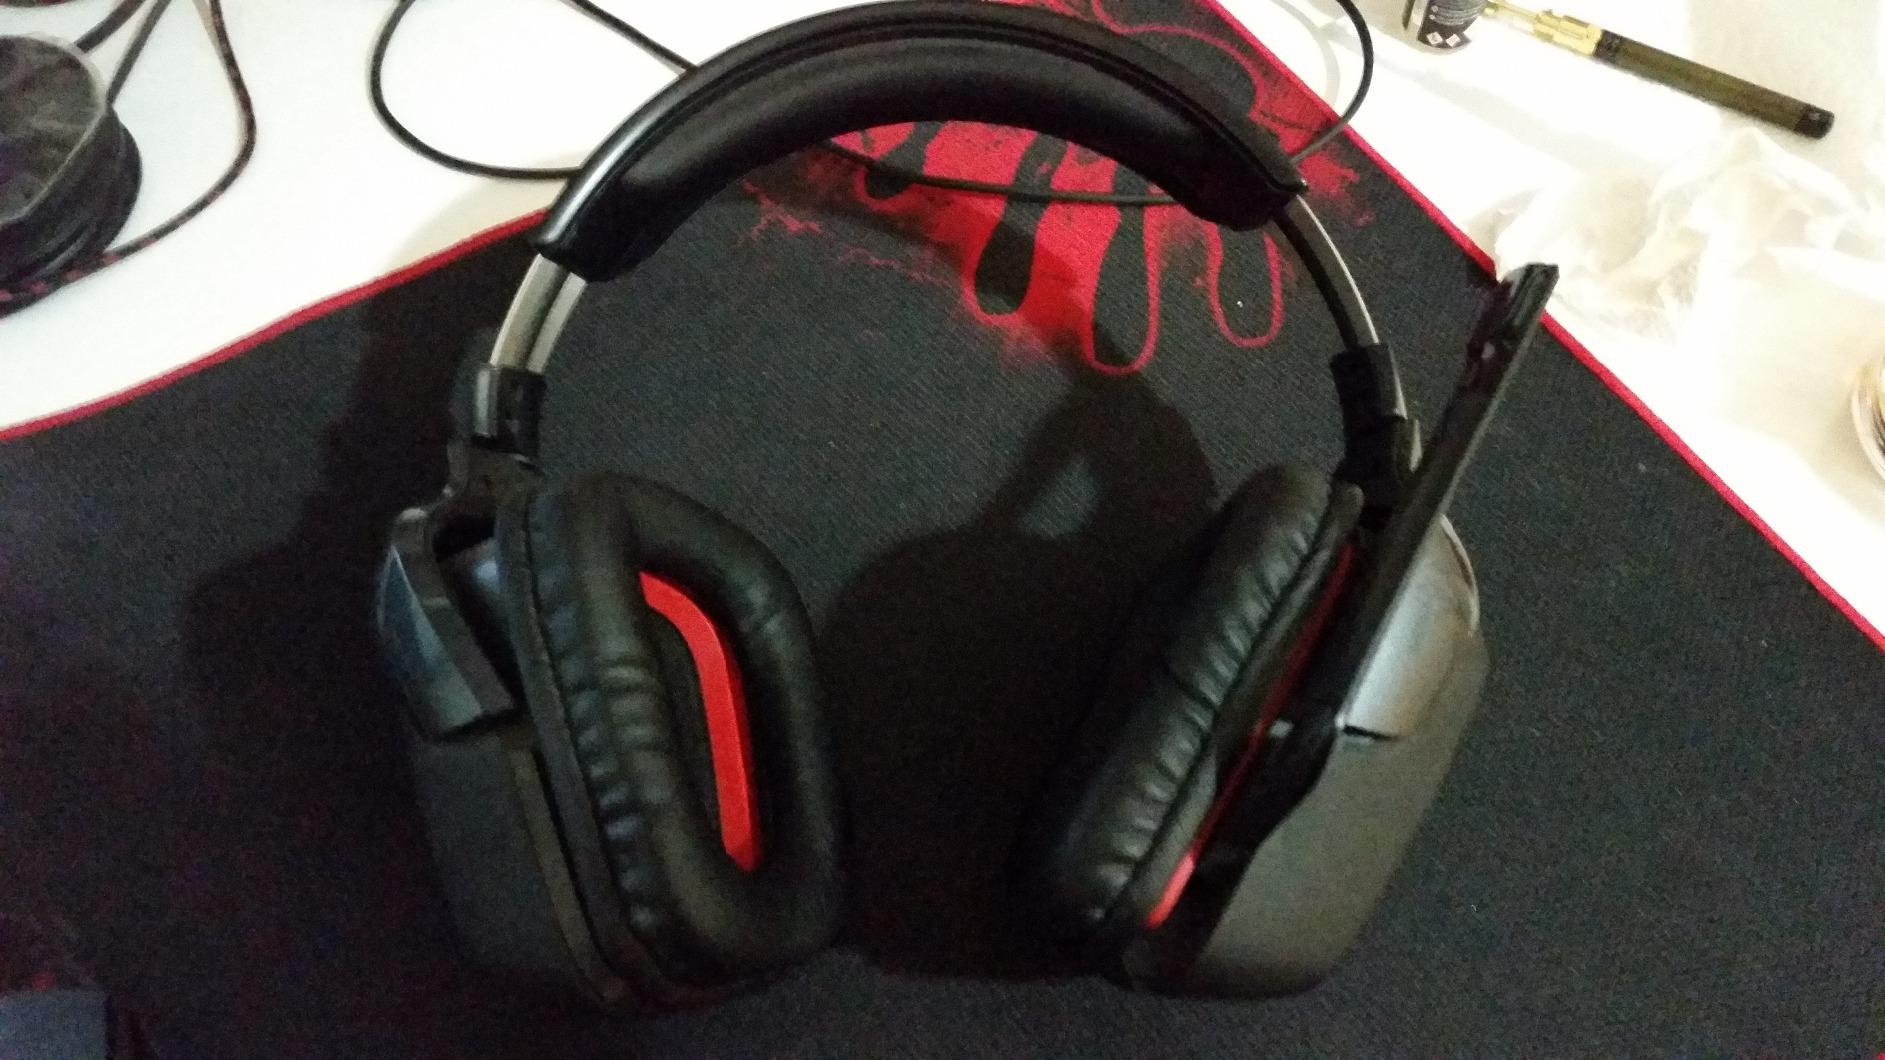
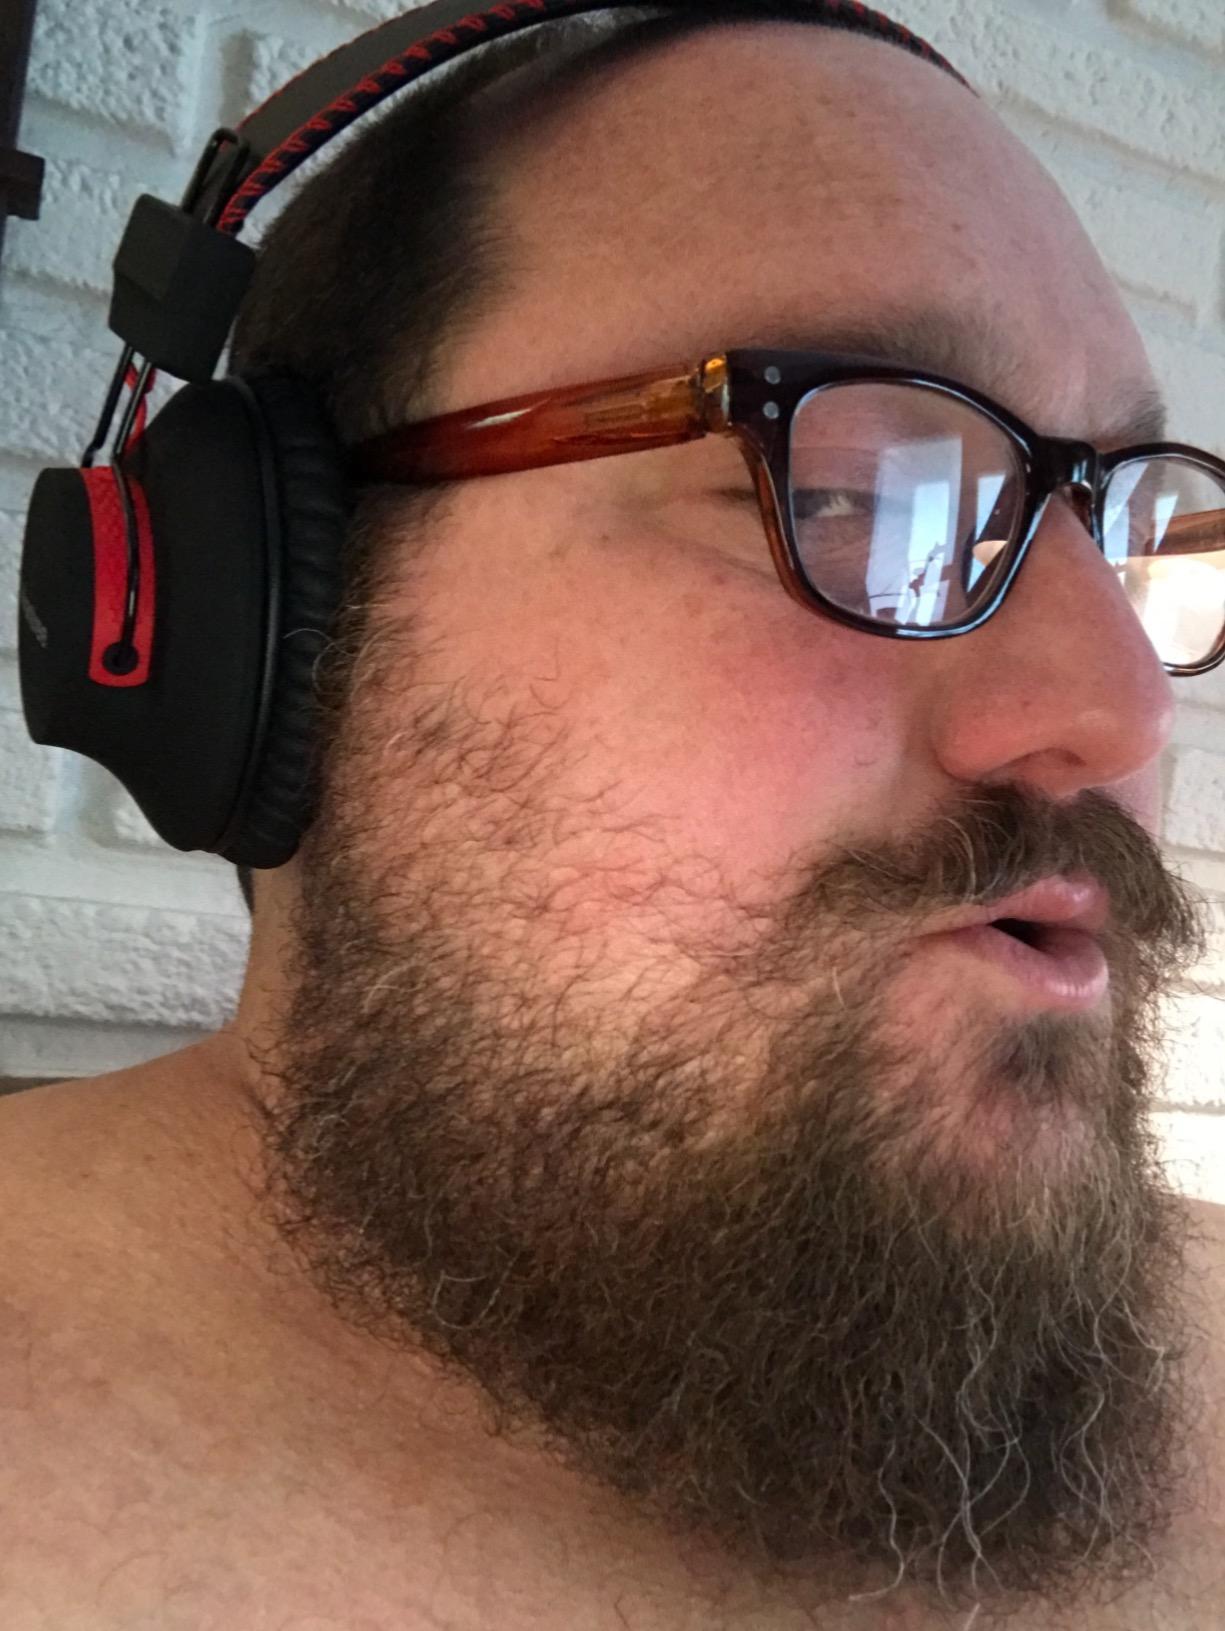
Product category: headphones
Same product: no